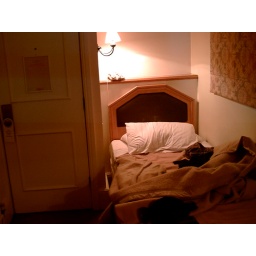
This is my hotel room standing against the bathroom door